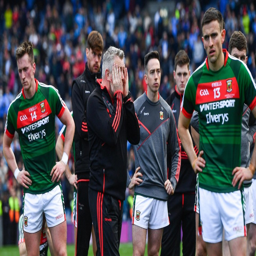
person hailed aphenomenal team after his final heartbreak